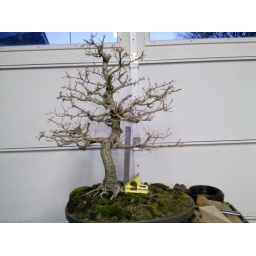
Time for a repotting. This tree still sits to high in the pot. I want to flatting out the base more.